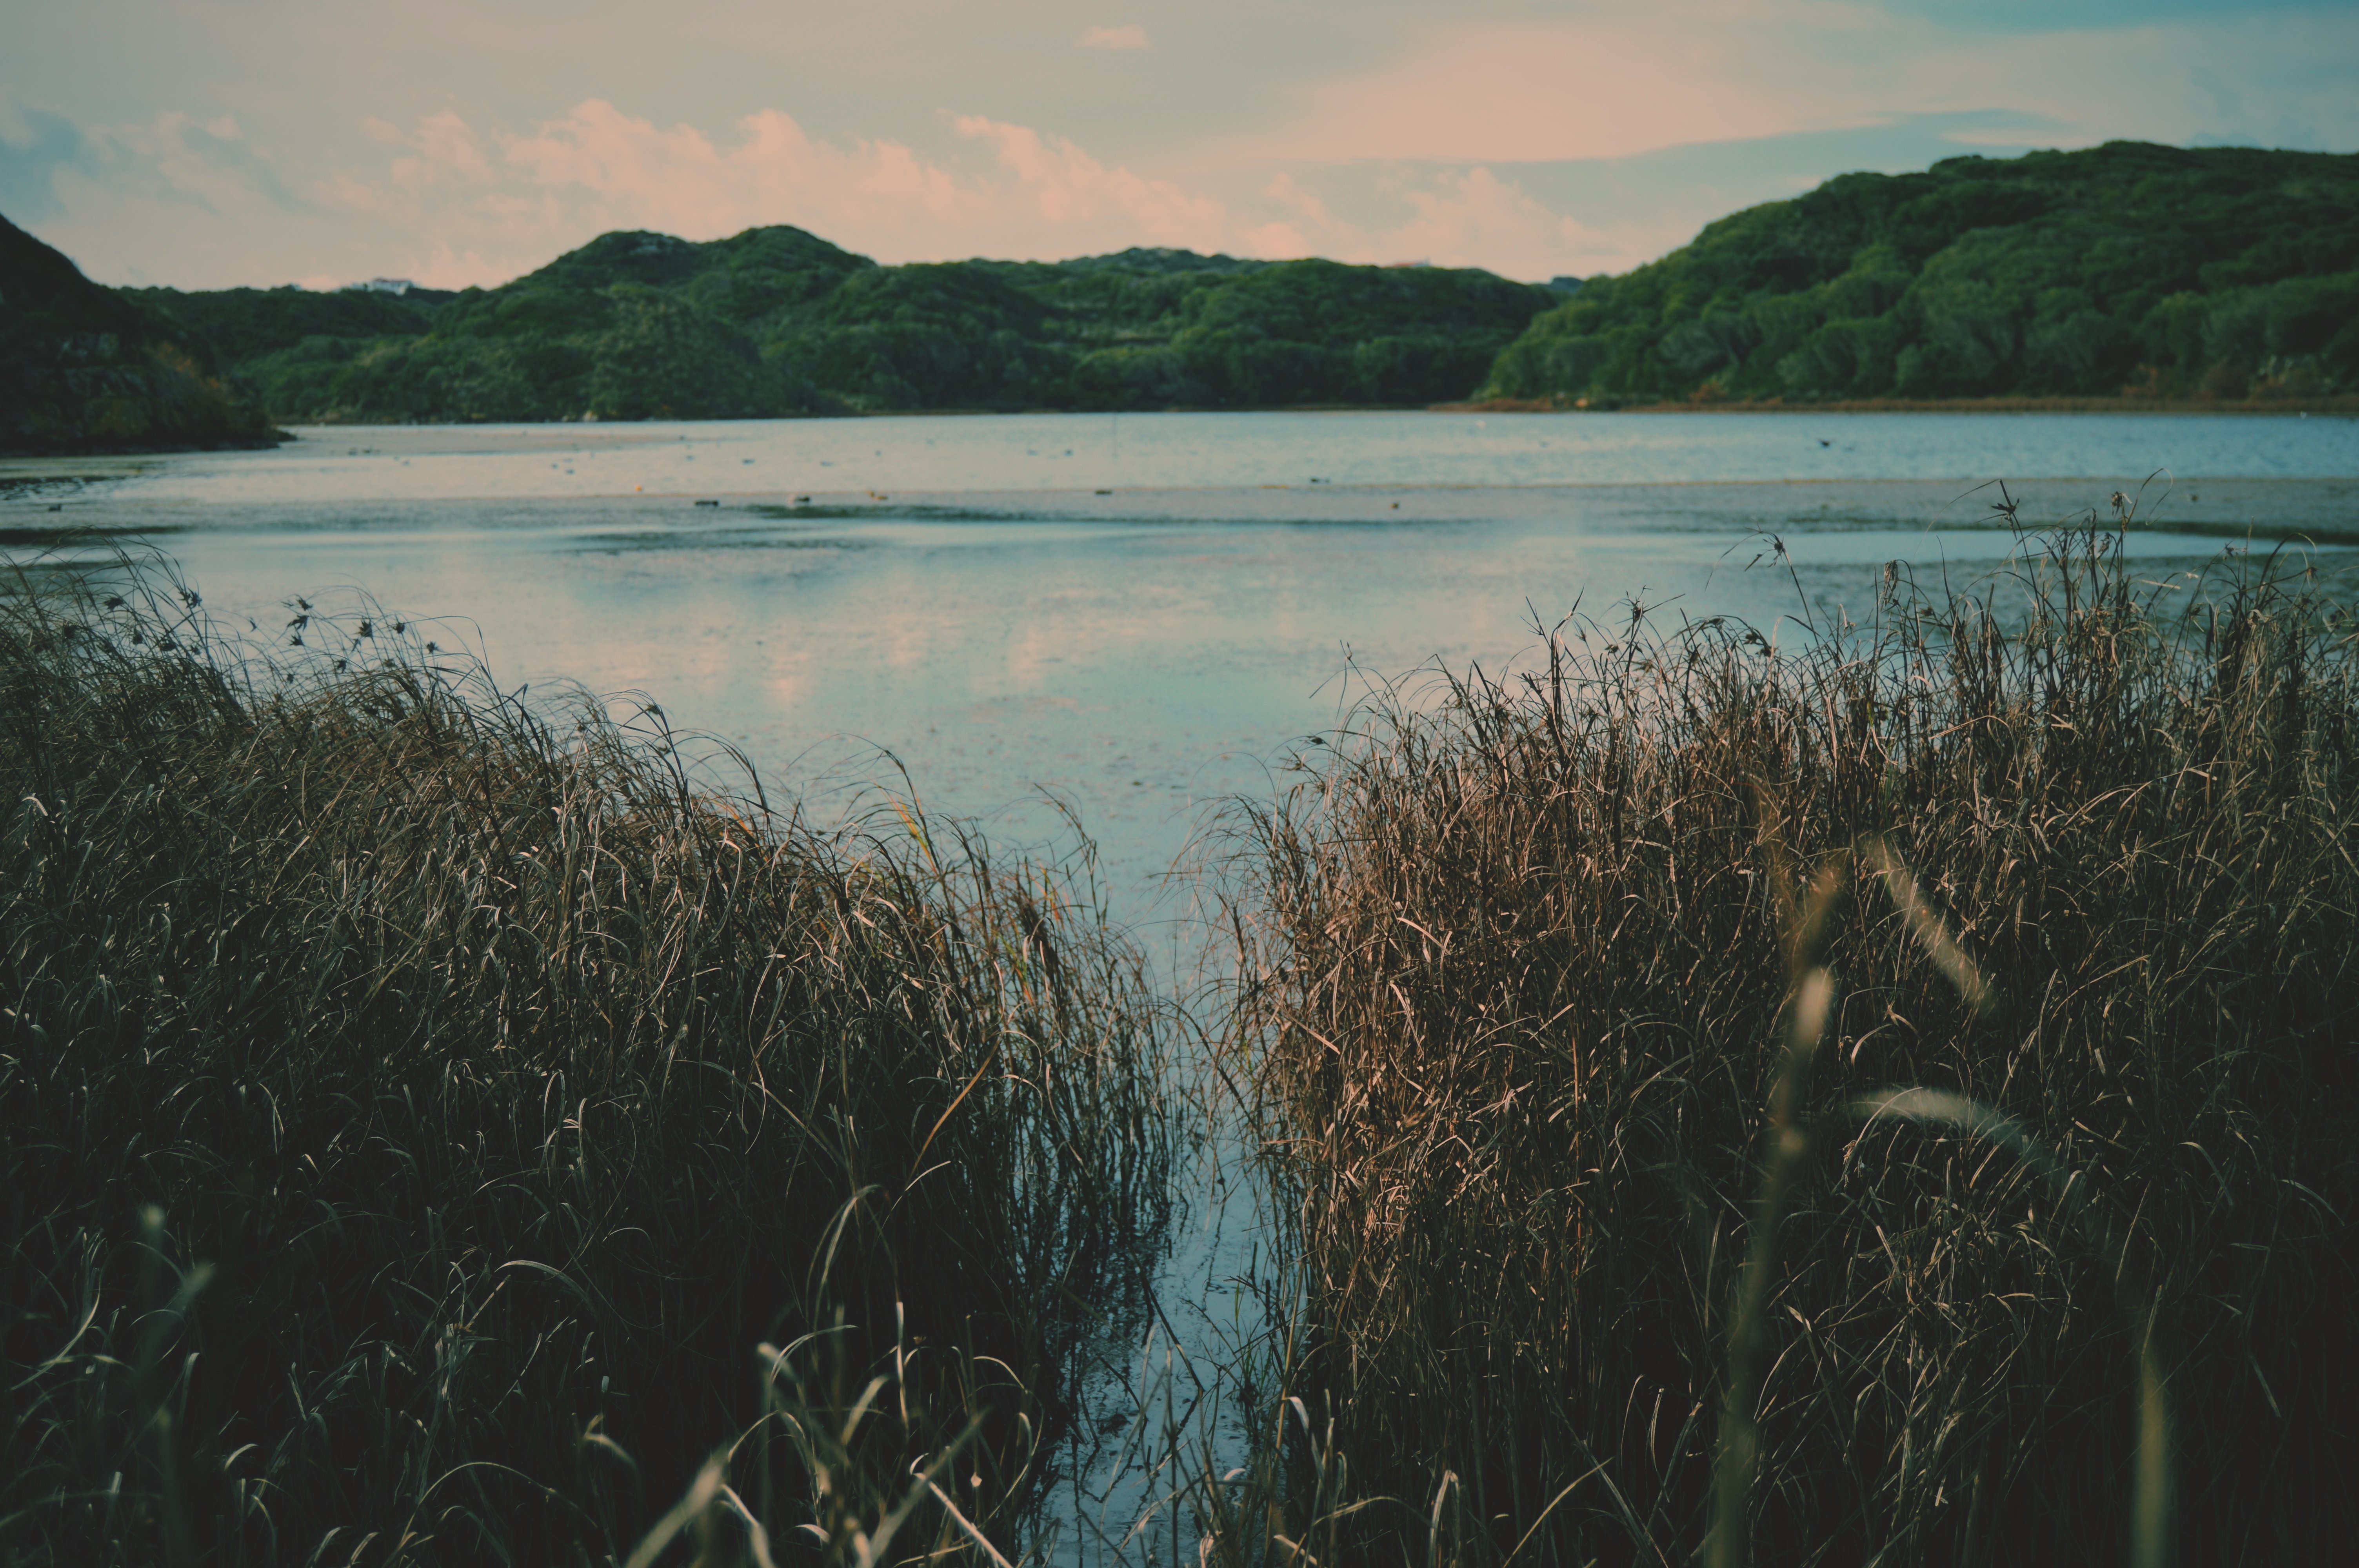
landscape, sea, coast, tree, water, nature, grass, ocean, mountain, sunrise, sunset, sunlight, morning, shore, lake, dawn, river, dusk, evening, green, reflection, bay, reservoir, body of water, habitat, loch, rushes, atmospheric phenomenon